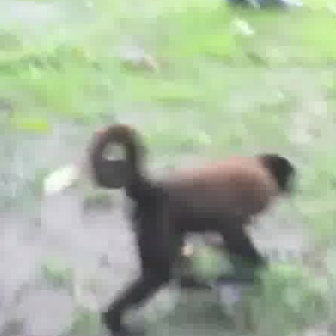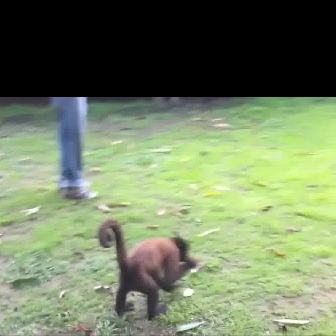
  Please identify the target specified by the bounding box [84,122,294,331] in the first image and locate it in the second image. Return the coordinates in [x_min,y_min,x_max,y_max] format.
Answer: [98,217,199,319]